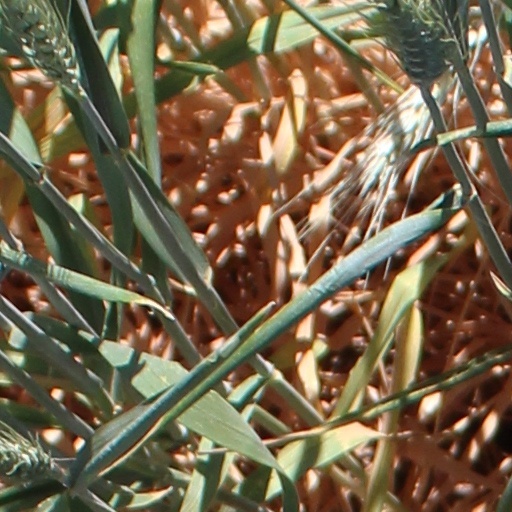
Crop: wheat